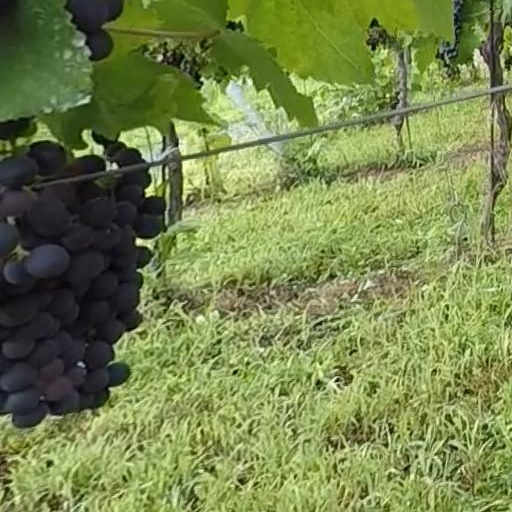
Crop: grape